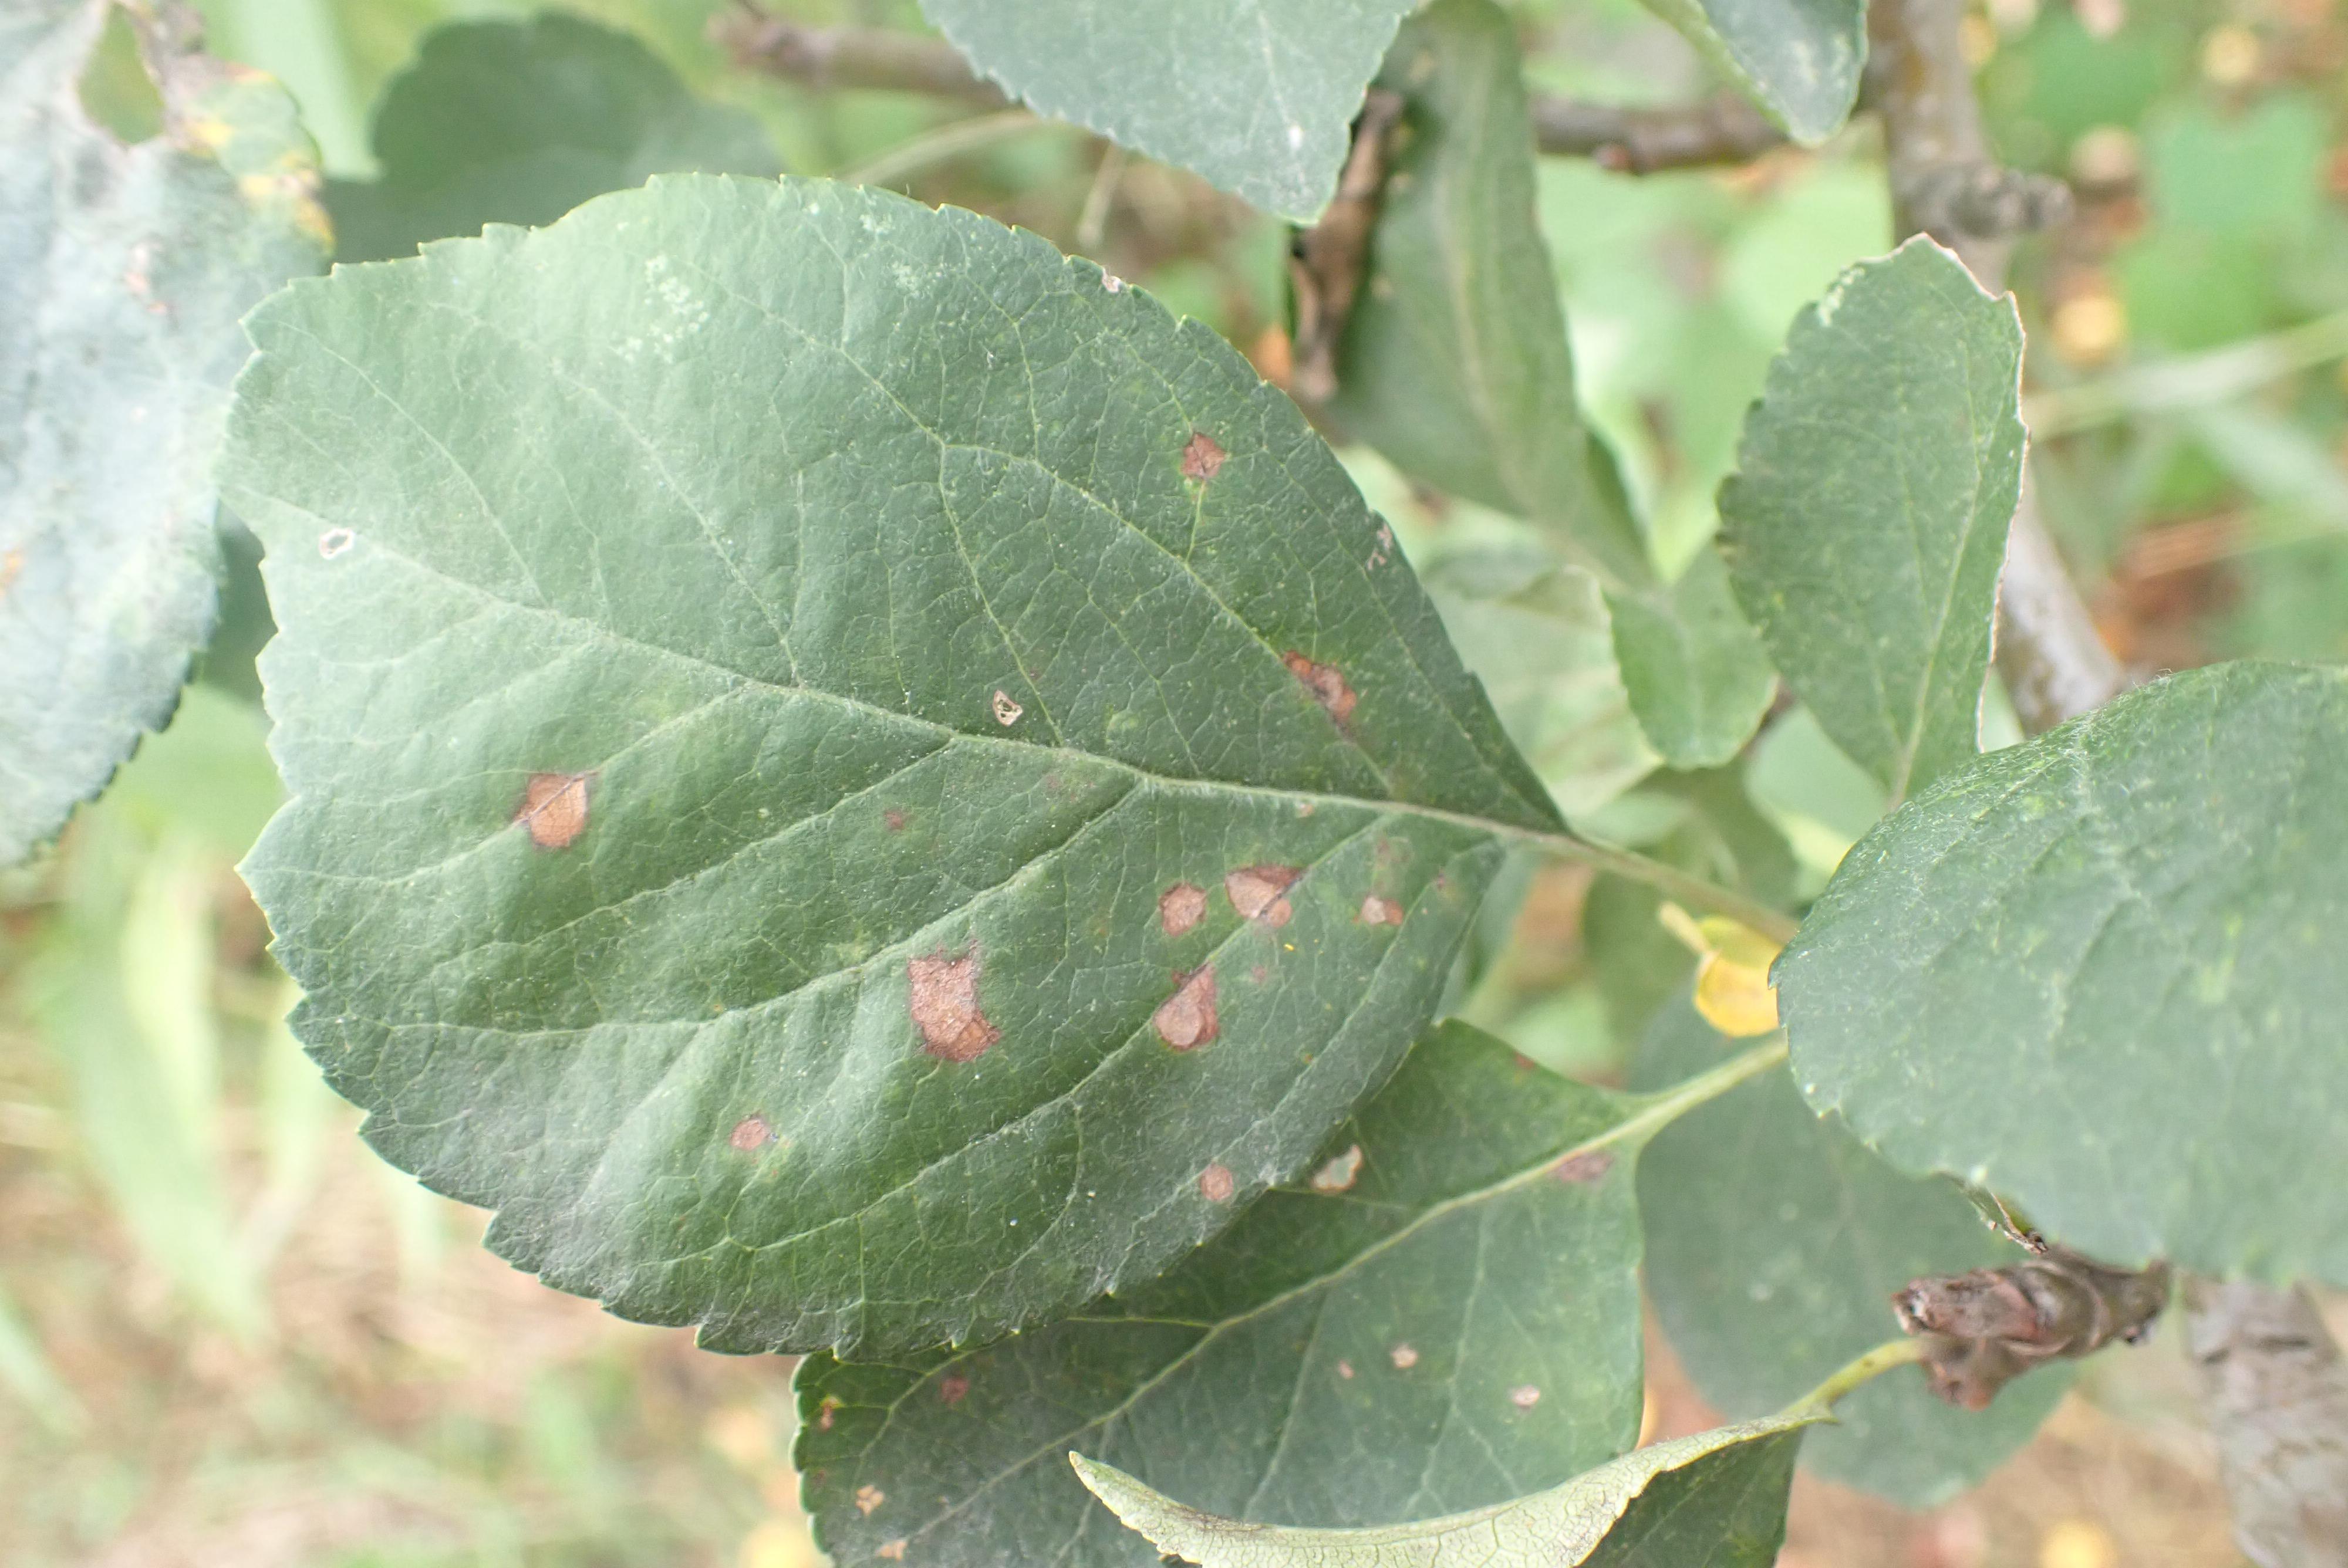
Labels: complex